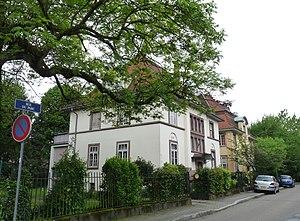
Villas, rue du Parc, quartier de la Robertsau (Strasbourg)
Gustave Adolphe Oberthür, né le 18 octobre 1872 à Bischwiller et mort le 15 mars 1965 à Strasbourg, est un architecte alsacien.